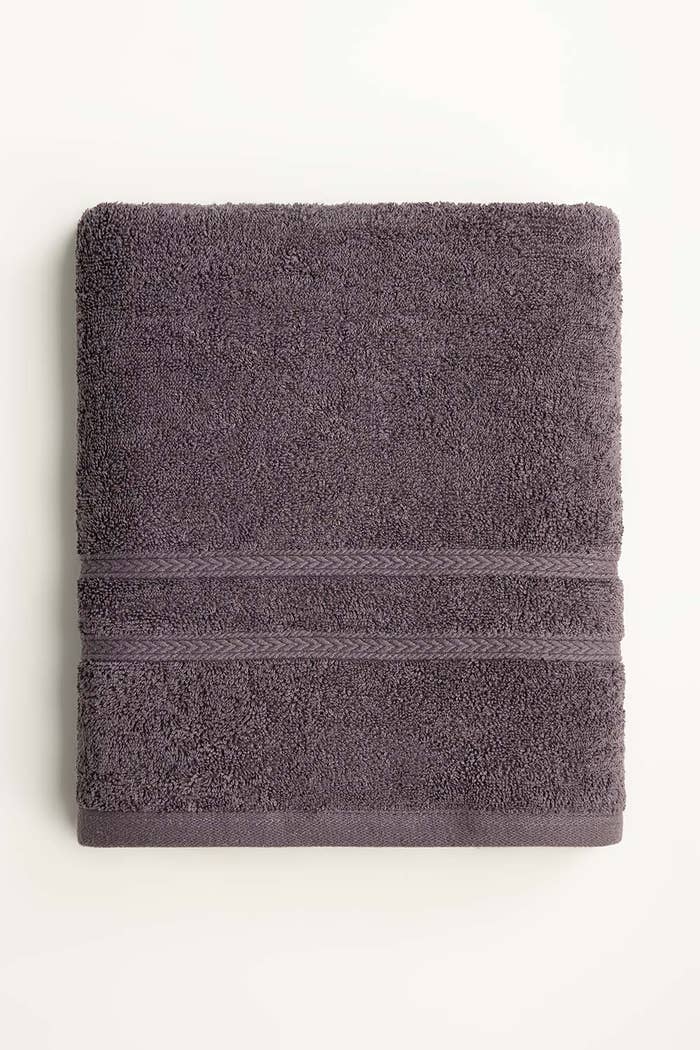
purple turkish towel